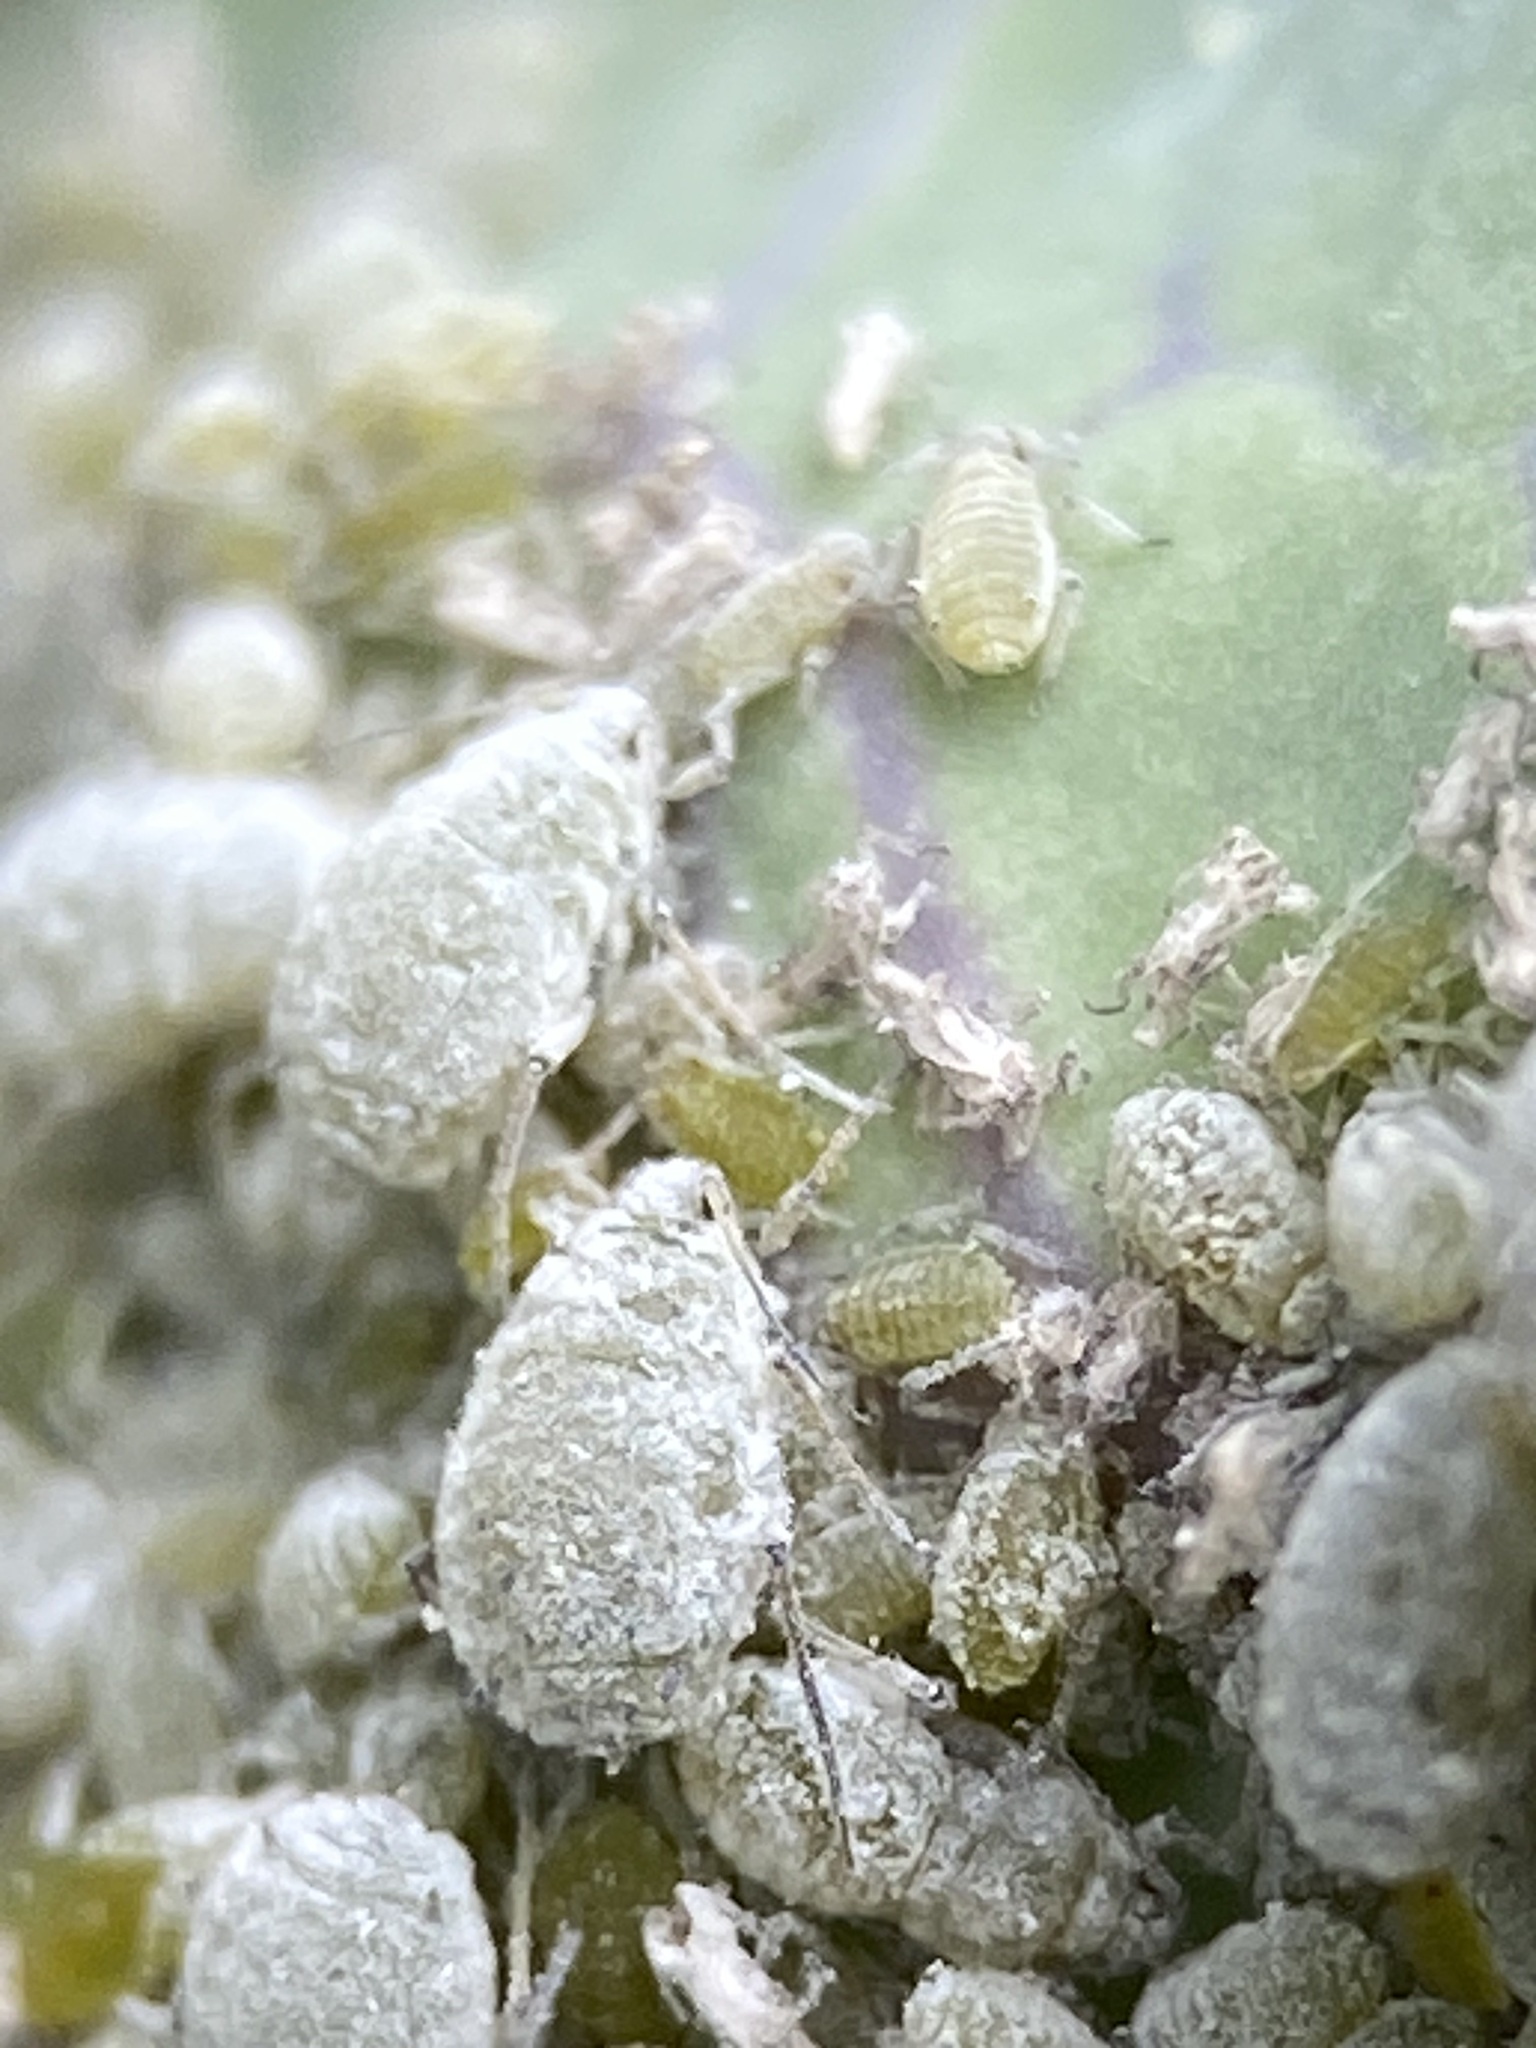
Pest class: cabbage_aphid